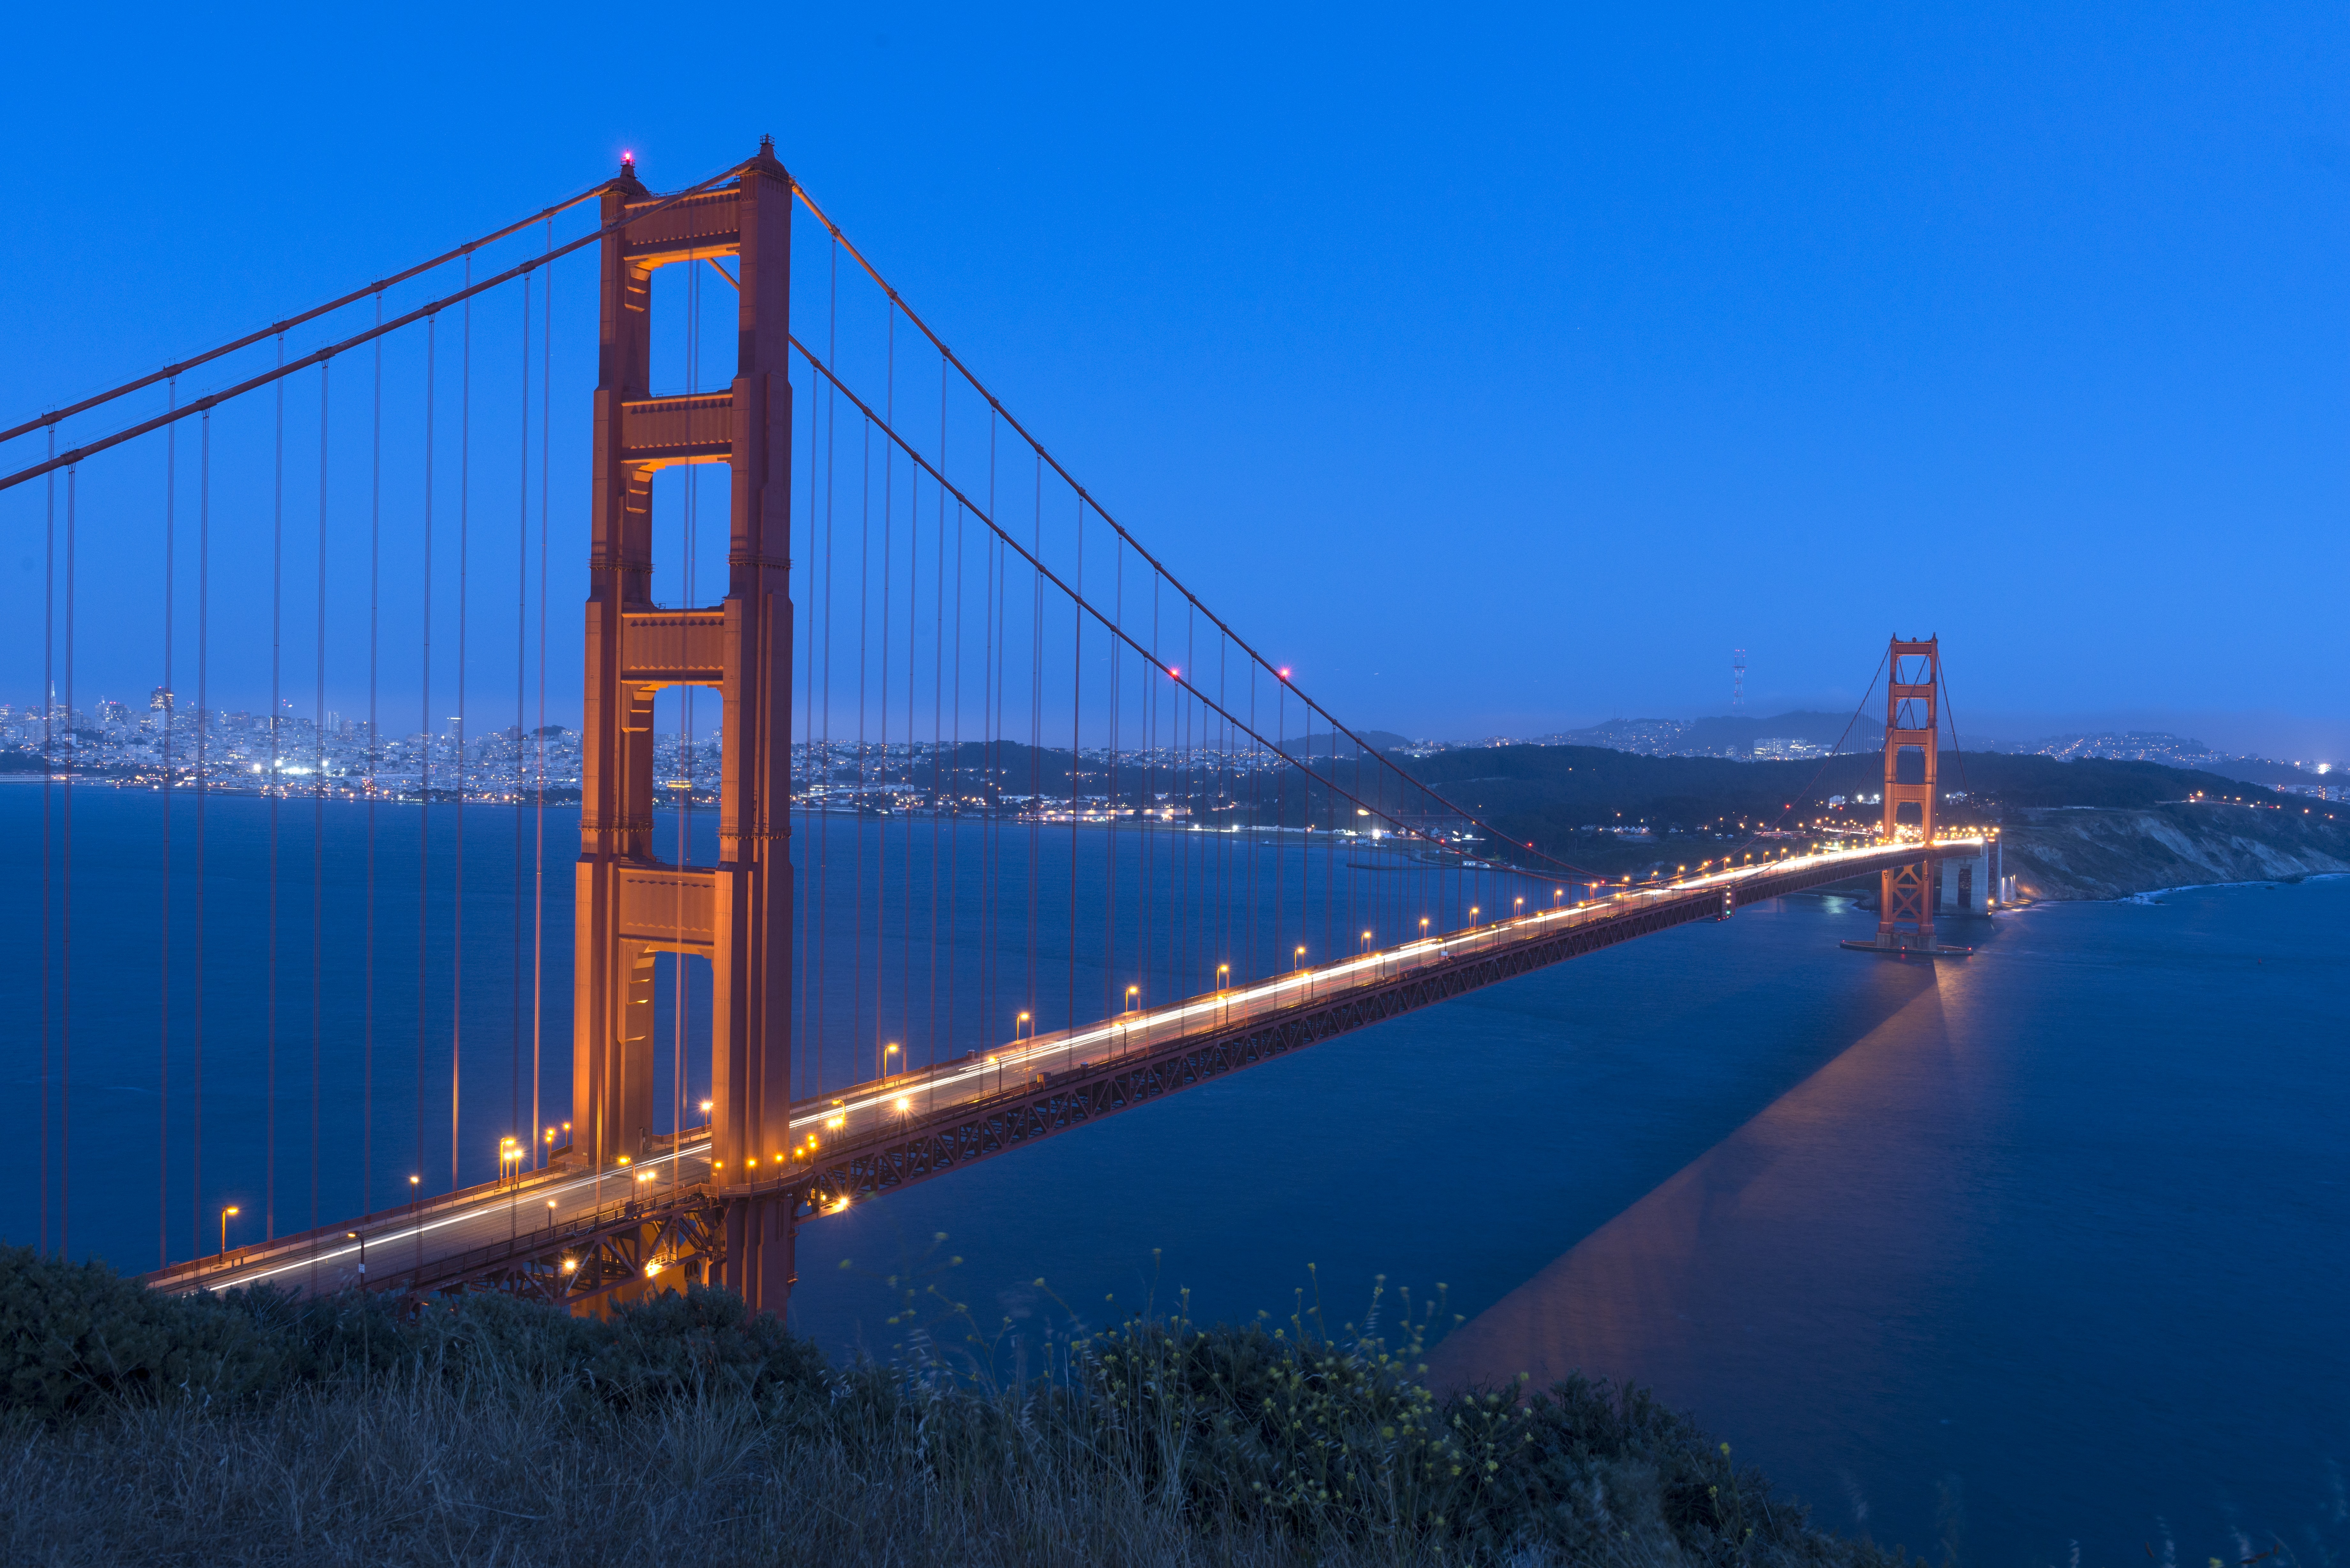
water, architecture, structure, bridge, city, travel, cable, san francisco, suspension bridge, dusk, golden gate, evening, reflection, tower, usa, bay, landmark, attraction, tourism, california, cable stayed bridge, nonbuilding structure